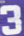
Number: 3